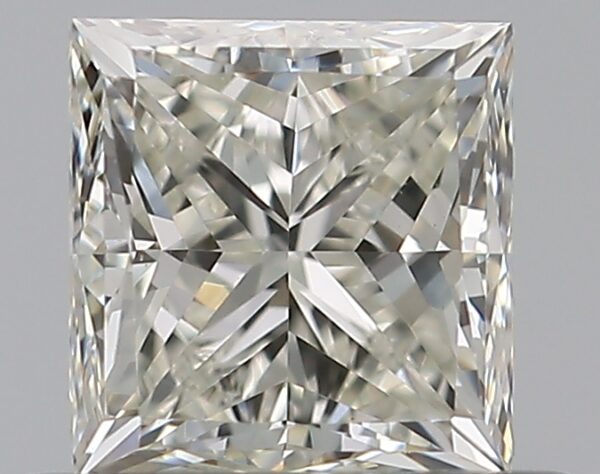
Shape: princess
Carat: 0.5
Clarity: VS1
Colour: K
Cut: VG
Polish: EX
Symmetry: VG
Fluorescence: M
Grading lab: GIA
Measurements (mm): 4.24 x 4.12 x 3.06